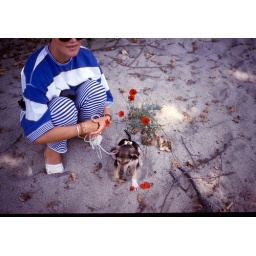
beach behind castle in methoni with bella